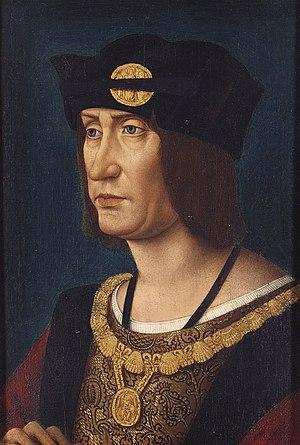
Portrait de Louis XII de France, peinture, Windsor Castle